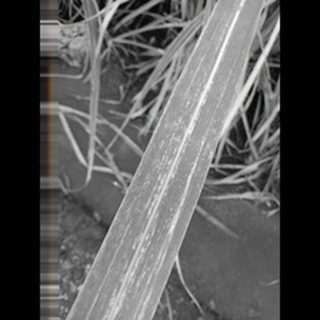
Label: sugarcane_rust